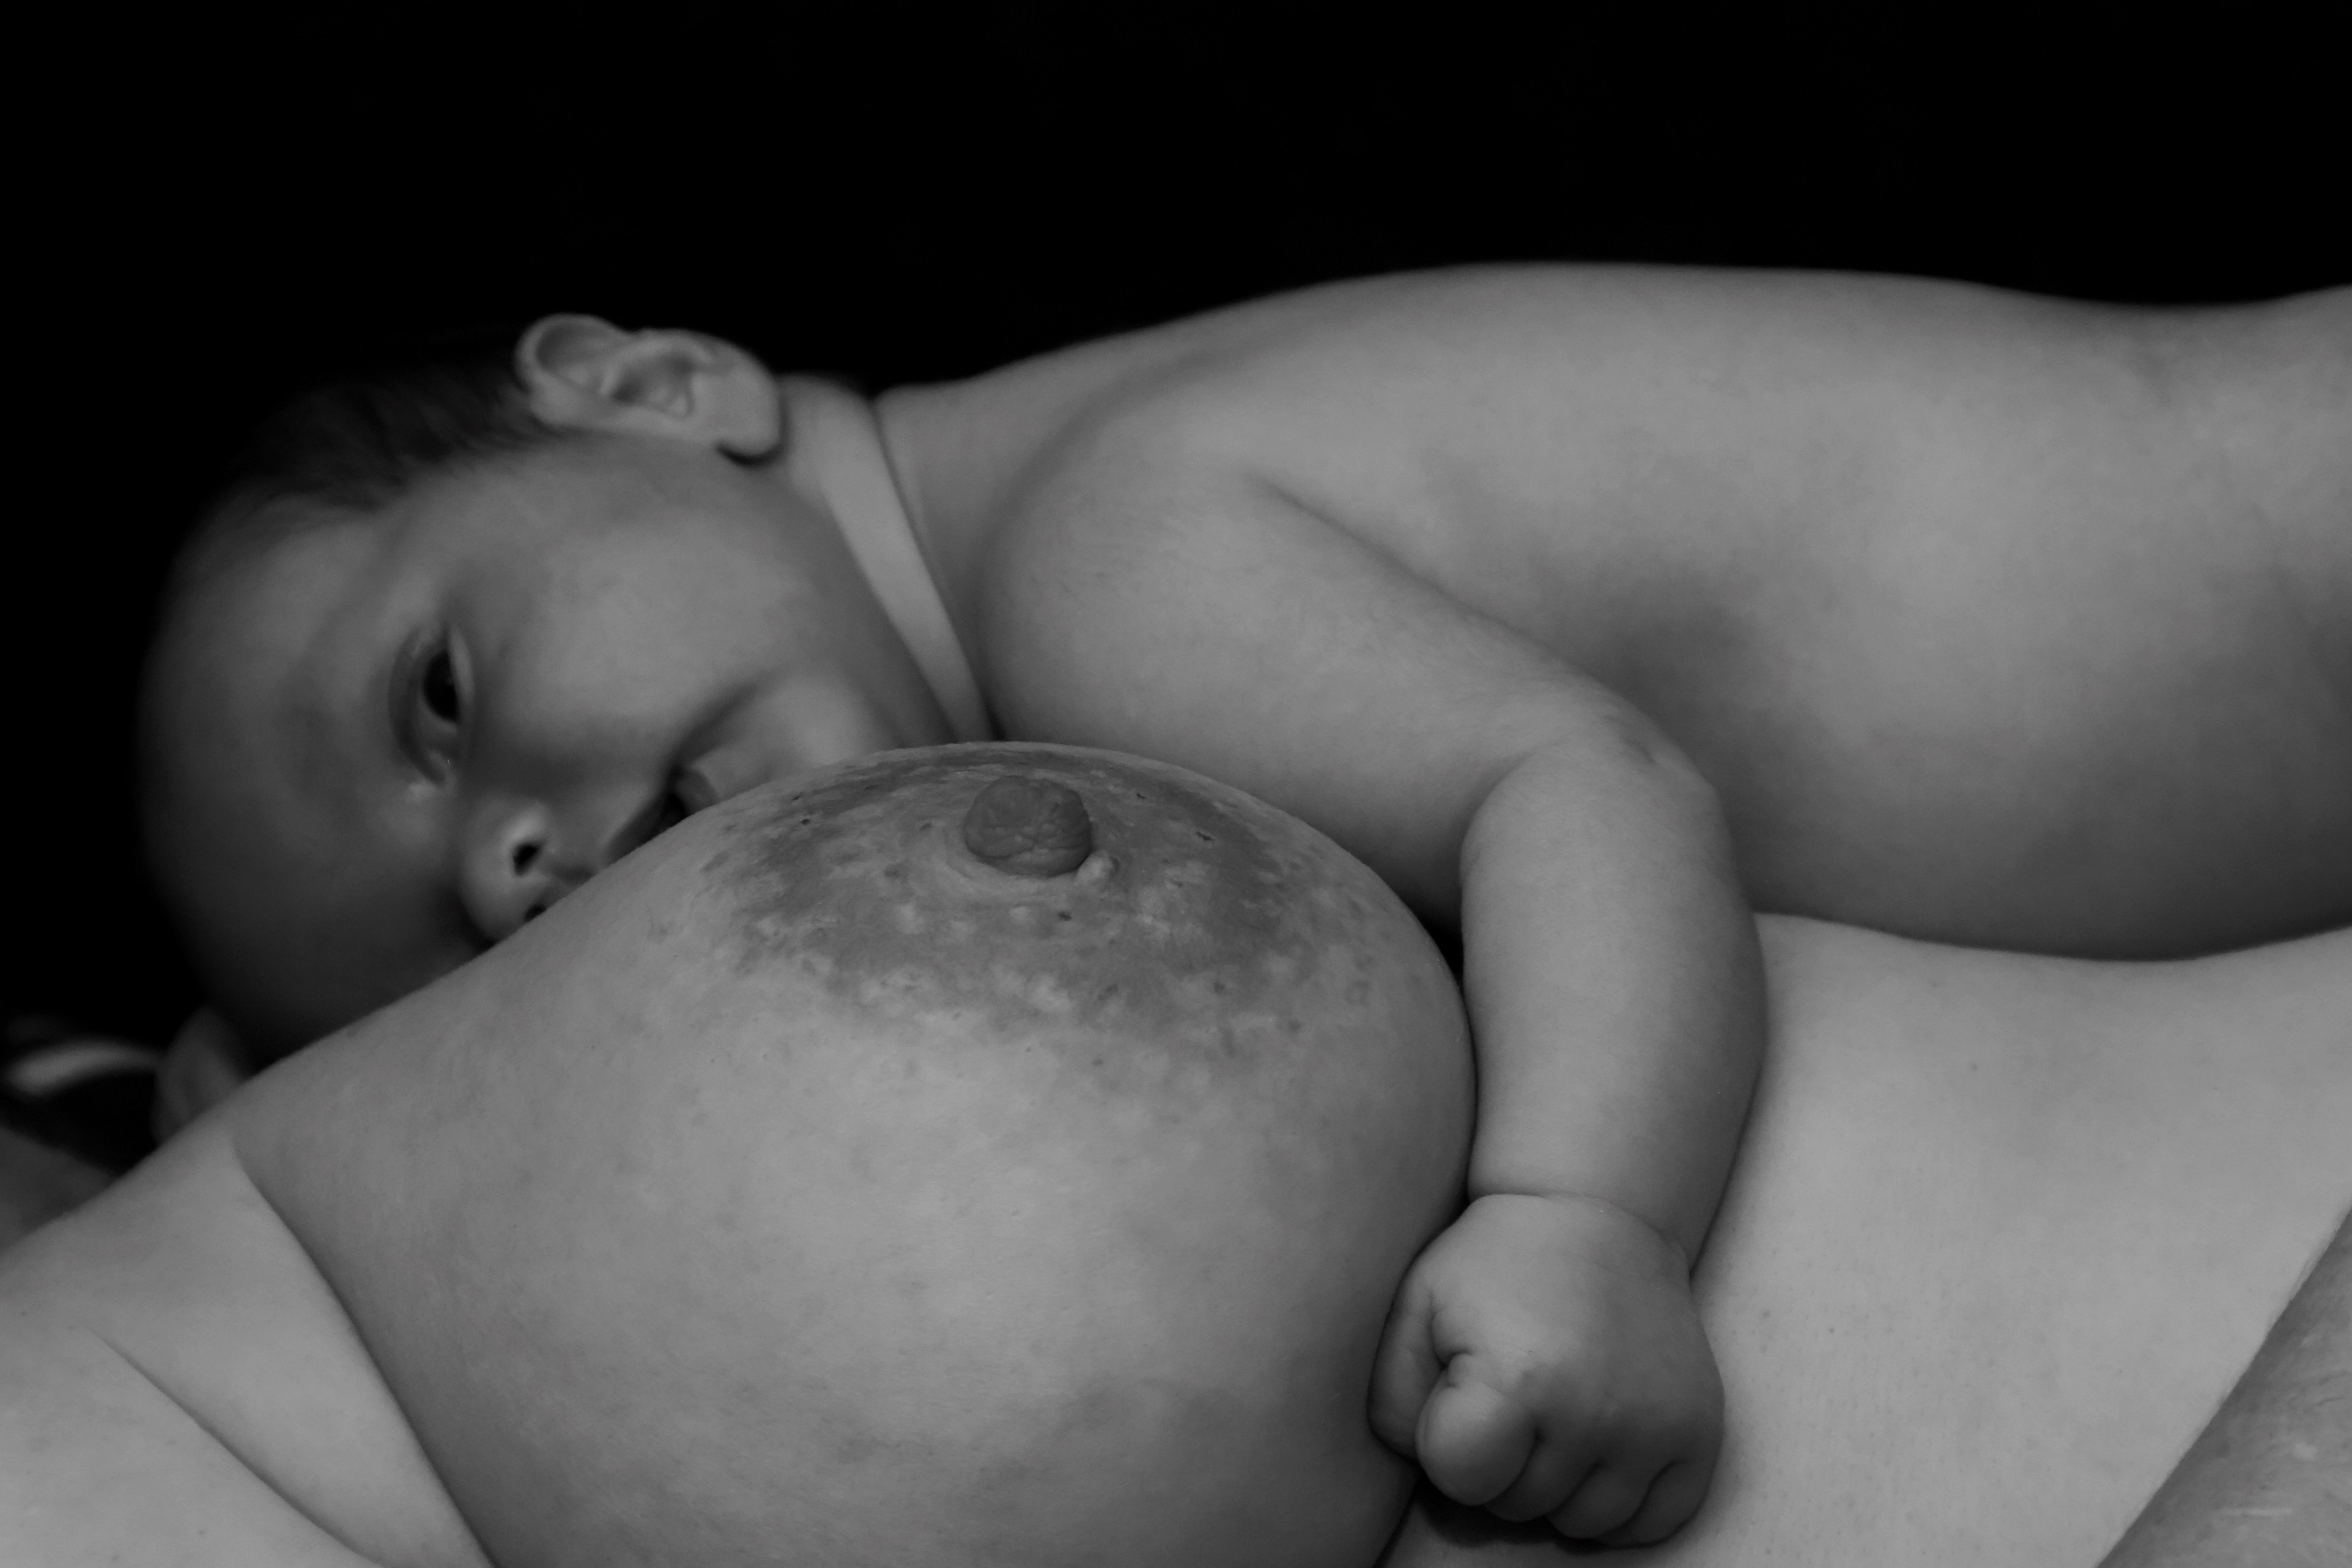
hand, person, black and white, woman, photography, female, finger, child, monochrome, baby, muscle, mouth, chest, cry, close up, infant, mama, organ, naked, scream, breast, born, act, nipple, erotic, live new, interaction, breasts, sense, nudes, monochrome photography, human positions, art model